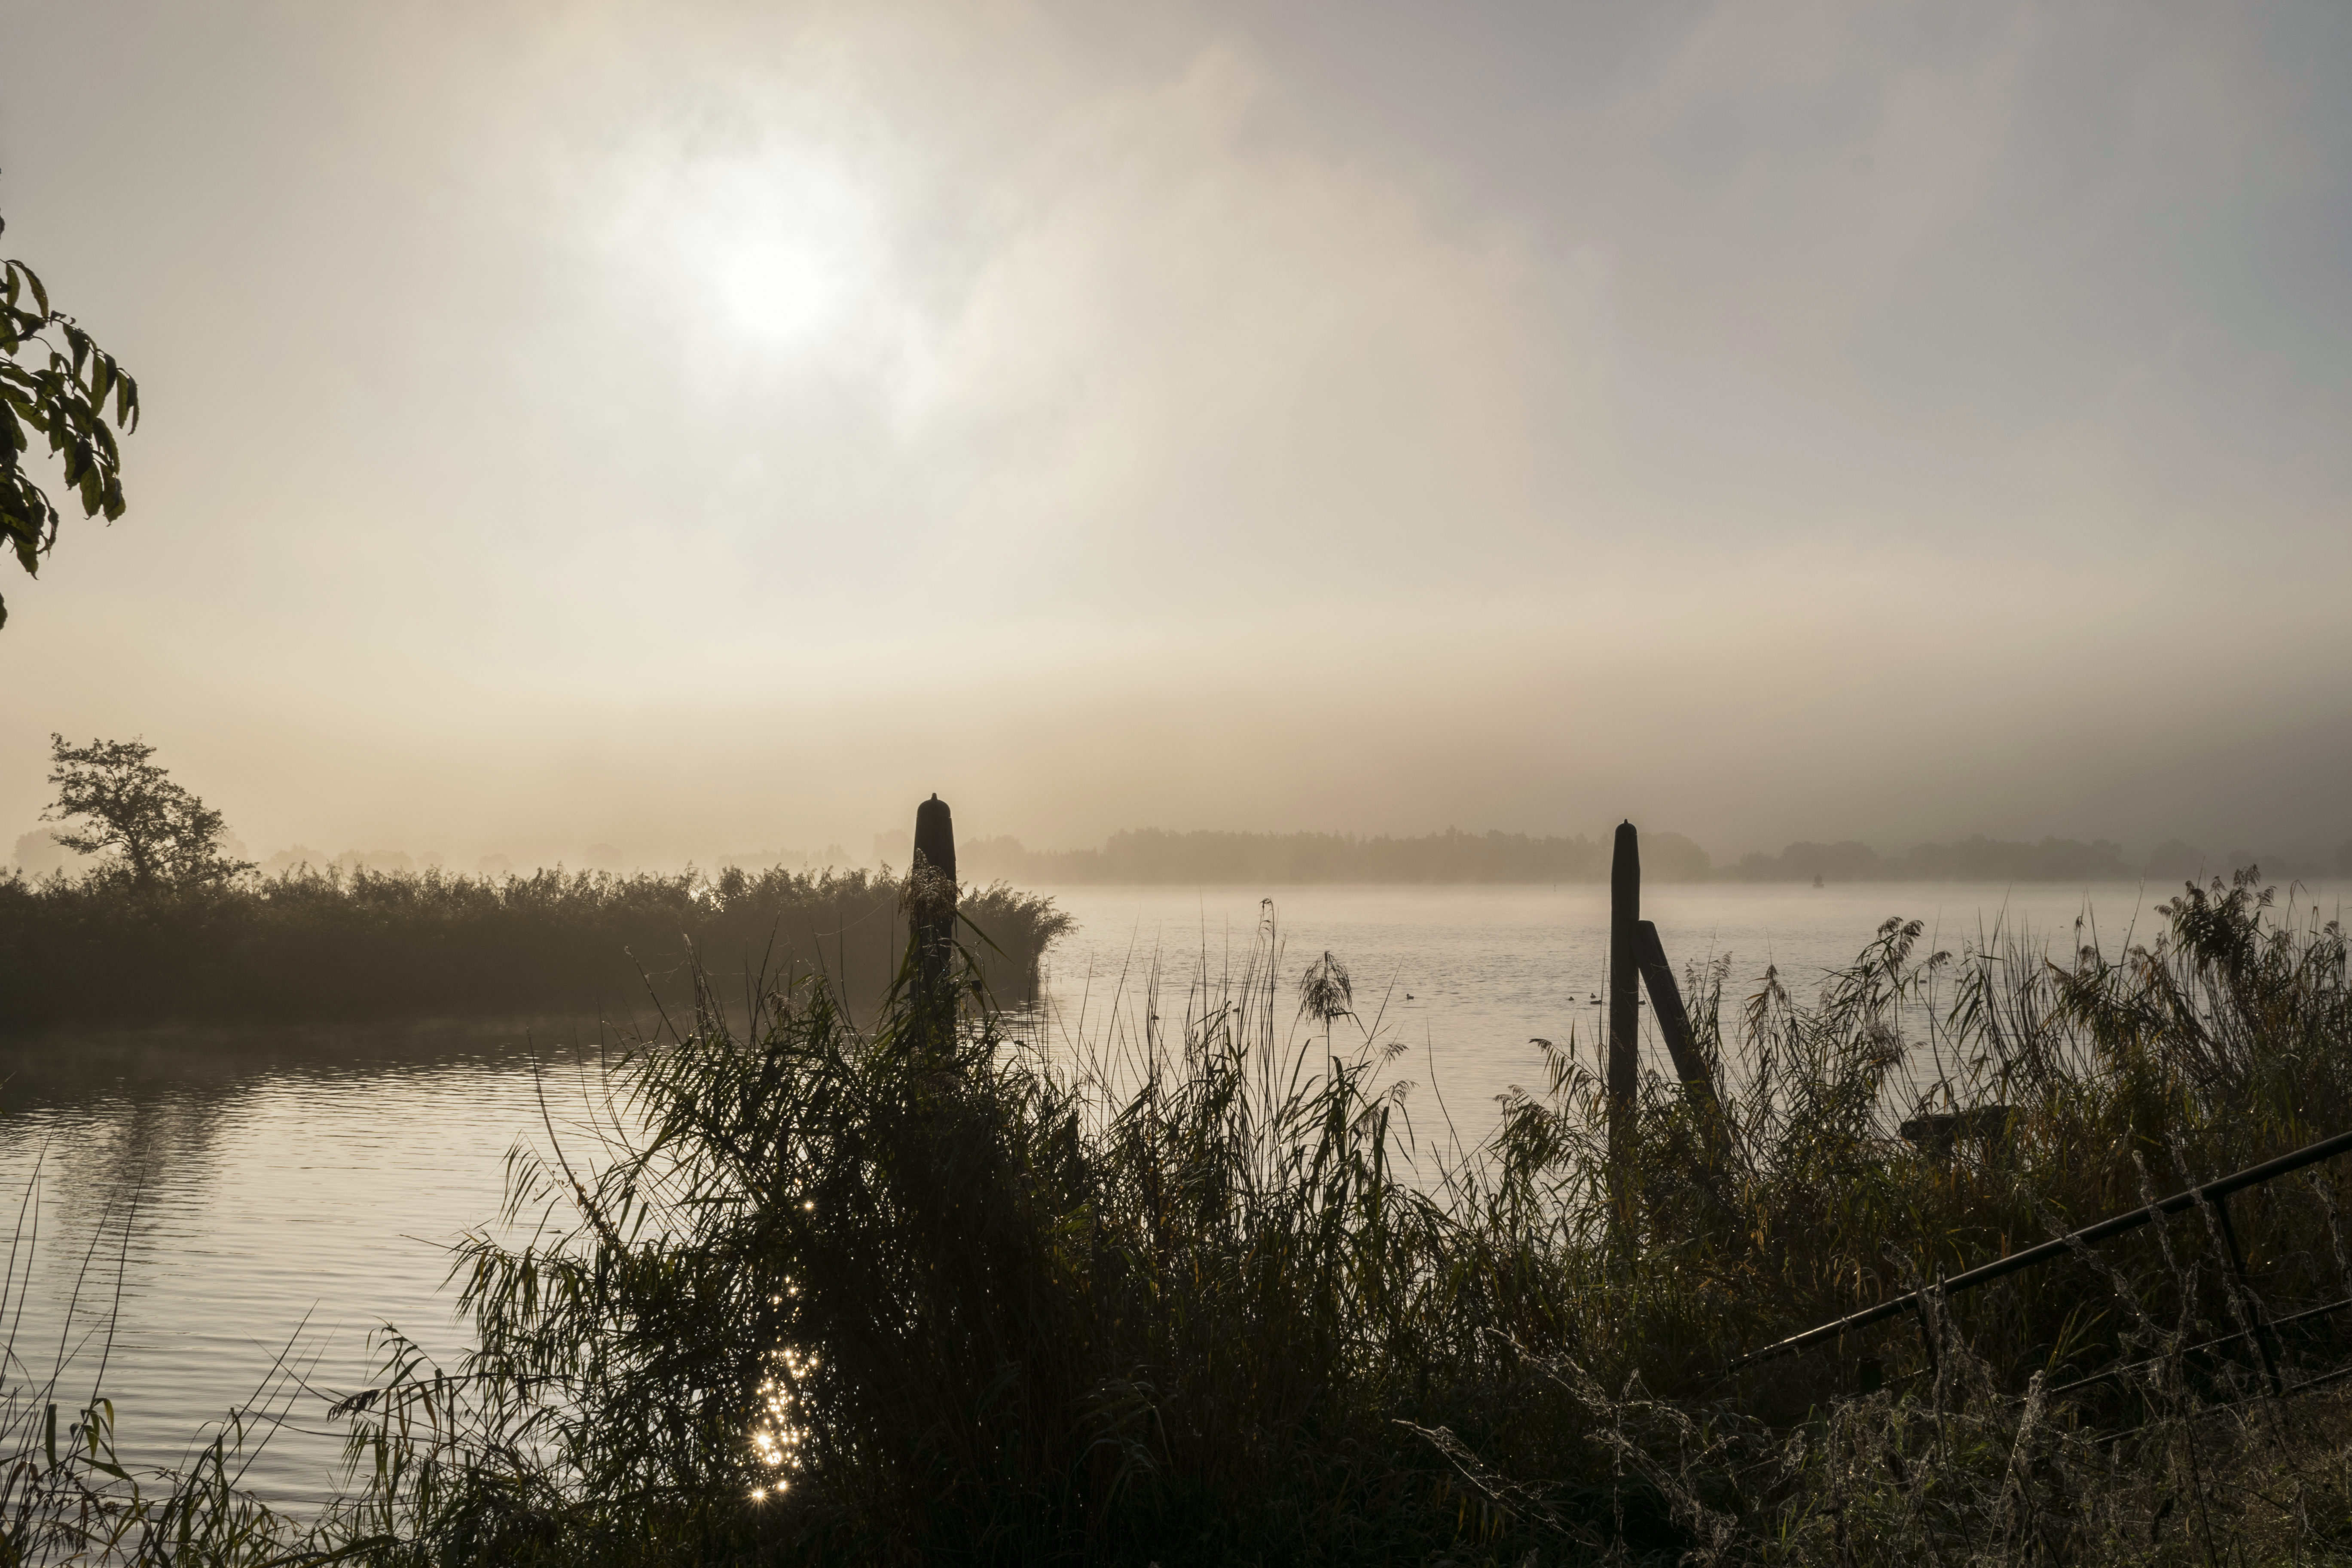
sea, coast, tree, nature, outdoor, horizon, cloud, sky, sun, fog, sunrise, sunset, mist, sunlight, morning, hill, lake, dawn, dusk, evening, reflection, weather, nikon, nederland, netherlands, outdoorphotography, backlight, paulvandevelde, pdvandevelde, padagudaloma, natuurfotografie, naturephotographer, landschapsfotografie, dordrecht, biesbosch, nederlandinfotos, tegenlicht, zonlicht, zwanenplaat, veerhaven, atmospheric phenomenon